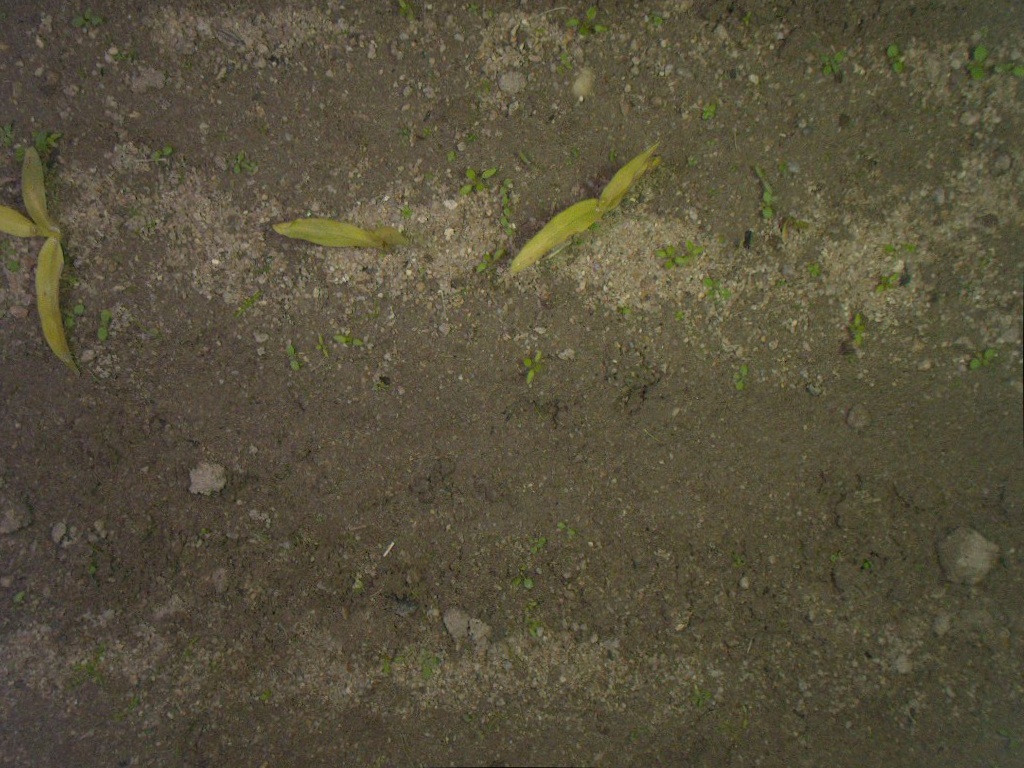
Crop: maize
Objects: stem_maize, stem_maize, stem_maize, maize, maize, maize